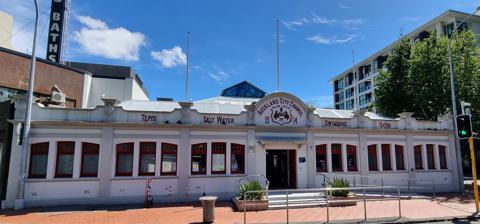
Building: Tepid Baths
Country: New Zealand
Year built: 1914
Tepid Baths Tepid Baths General information Address 86-102 Customs St West Town or city Auckland Country New Zealand Coordinates 36°50′38″S 174°45′47″E / 36.843978°S 174.763182°E / -36.843978; 174.763182 Opened 1914 Renovated 1986, 1997, 2010-2012 Owner Auckland Council Heritage New Zealand – Category 2 Designated 4 April 1997 Reference no. 7377 The Tepid Baths is a public indoor pool complex in Auckland, New Zealand . The baths opened in 1914 on a site that had previously been occupied by a small drydock and were very well-received by the public, with the new baths attracting 30,000 visitors in the first two months after opening. In 2010 the baths closed for a major refurbishment, re-opening in mid-2012 after a two year re-build. The main pool is 1.1m in the shallowest end, and 2.1m  in the deepest end. In 1997 the building gained a Category II listing from Heritage New Zealand . History The Tepid Baths was originally leased from the Auckland Harbour Board , and contain two separate pools, a "male" (25 m, 6 lanes) and "female" (18 m, 4 lane). The "male" pool was the largest in New Zealand at the time. The pools were heated with hot water from the nearby tramways power plant, the system being considered an engineering masterpiece of its time. The pools were not only extensively used for both recreational and competitive swimming, but also for some other activities – in one event in the early 1930s, a pentecostal minister baptised a hundred new faithful in the pools. Two local athletes were employed as custodians of the baths, swimmer Malcolm Champion (who frequently swam across the harbour to and from his North Shore home) and runner Billy Savidan . View from Hobson Street flyover in 2016 In 1974, the salt water pools (previously fed from the Waitematā Harbour ) were transformed into fresh water pools, primarily for maintenance reasons. The facility was refurbished in 1986 and again after the YMCA received the management lease in 1997 from Auckland City Council . Renovations included new sauna and steam rooms, and a gym on the upper level (YMCA club members only). Nowadays, a large part of the Tepid Baths' customers are people working in the Auckland CBD who swim here before or after work. In November 2009 it was announced that the Tepid Baths would close for a period of up to four years for a $12 million restoration project to address structural issues exacerbated by saltwater effects. It was hoped the pool would reopen in time for its 100th anniversary in 2014. The baths closed in April 2010, with the Y-Fitness Centre having already moved to a new purpose-built facility at the ANZ Centre on Albert Street. While the restoration costs rose later to approximately $16 million, the pools were closed only until mid-2012 when they reopened. In late 2012, the restored building won the New Zealand Project Management Institute's (PMINZ) Public Sector Project of the Year award. References